Ramón Palomares

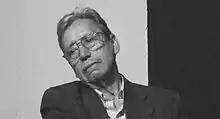
Ramón Palomares

David Ramón Sánchez Palomares (7 May 1935 – 4 March 2016) was a Venezuelan poet, born in Escuque. In 1975 received the National Prize for Literature; in 2006 the first Víctor Valera Mora International Prize for Poetry; and in 2010 the Ibero-America Award for Literature.